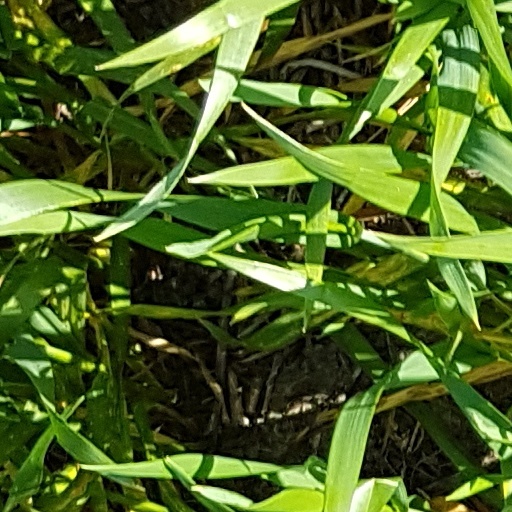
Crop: wheat